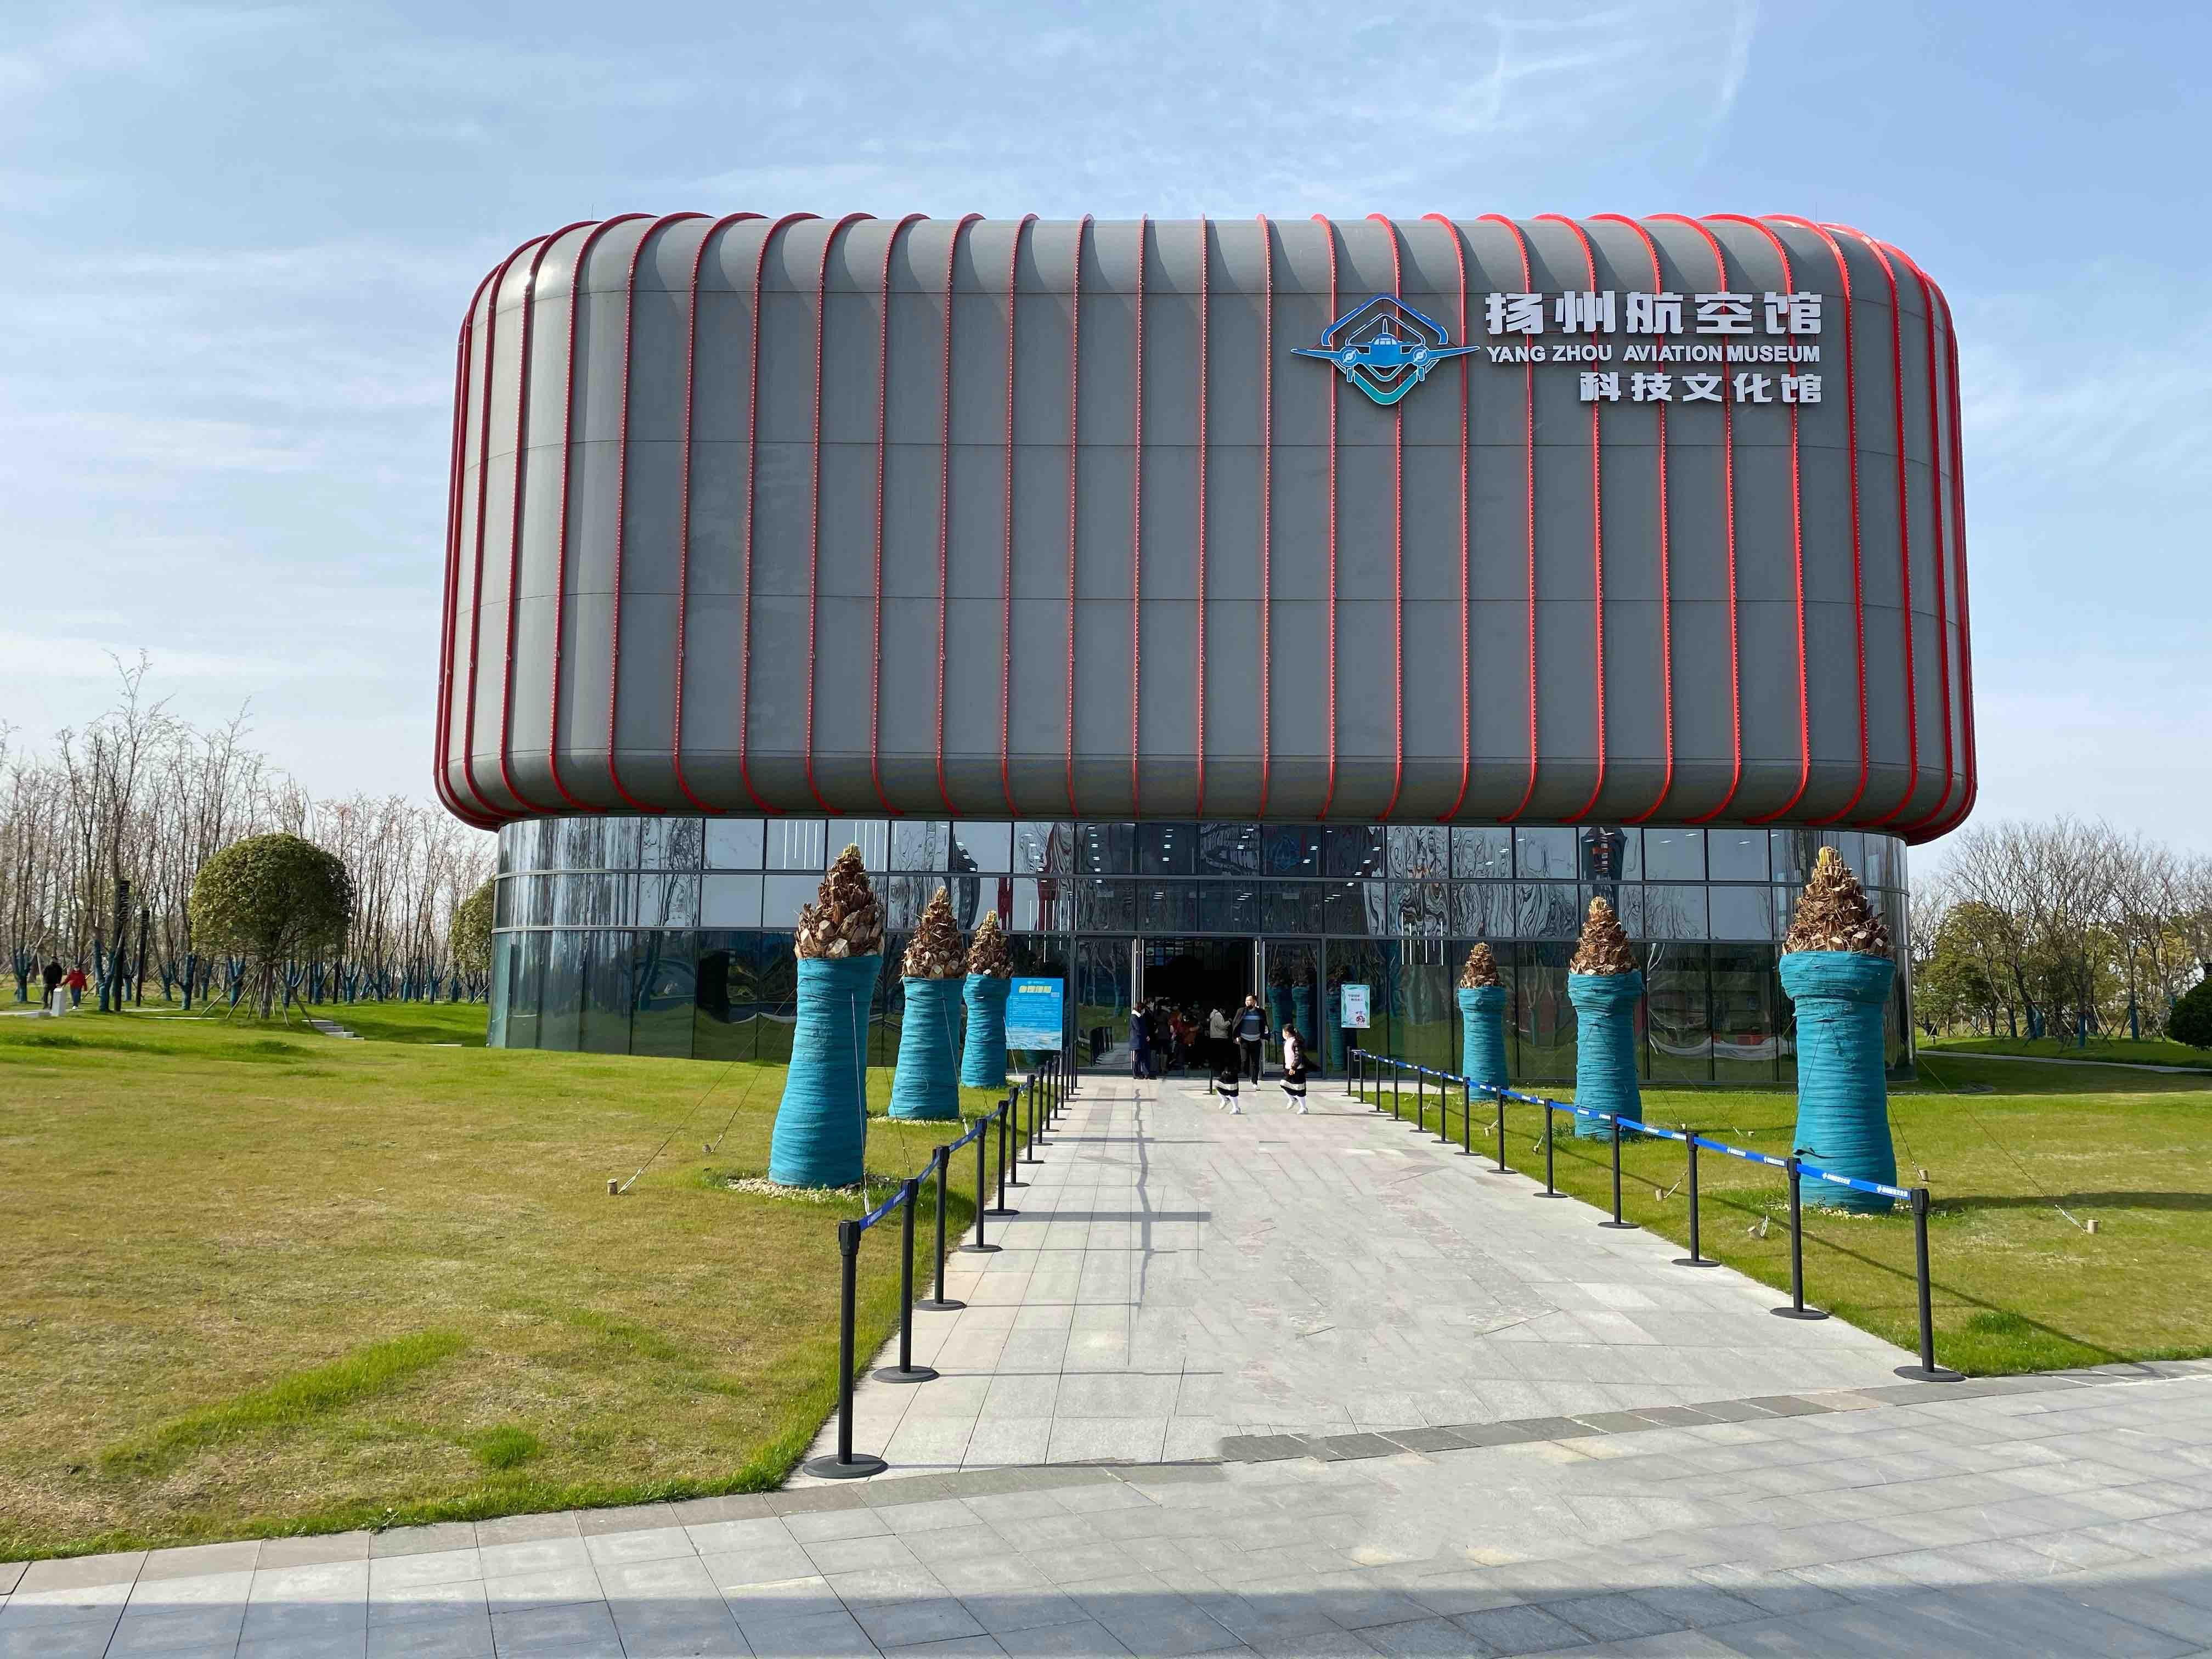
地标名称：扬州航空馆
所在城市：扬州市·广陵区